Donald Lipski

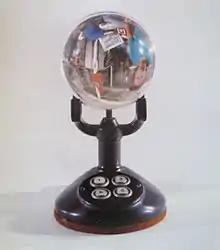
Building Steam No. 317, 1982–85, crystal ball and intercom. (Photo: Dorothy Zeidman)

Donald Lipski was born in Chicago, Illinois in 1947. He was raised in the northern suburb of Highland Park, the son and grandson of bicycle dealers. Although his first welded sculptures as a teen won him The Scholastic Art Award in high school, he was a history major and anti-war activist at the University of Wisconsin–Madison, earning a B.A. in American History in 1970. In Madison, Lipski discovered ceramics while working with well-known ceramics artist Don Reitz. He then pursued an MFA in ceramics from Cranbrook Academy of Art in 1973, where he studied with Richard DeVore and Michael Hall. Lipski taught at the University of Oklahoma from 1973 to 1977, when he moved to New York.